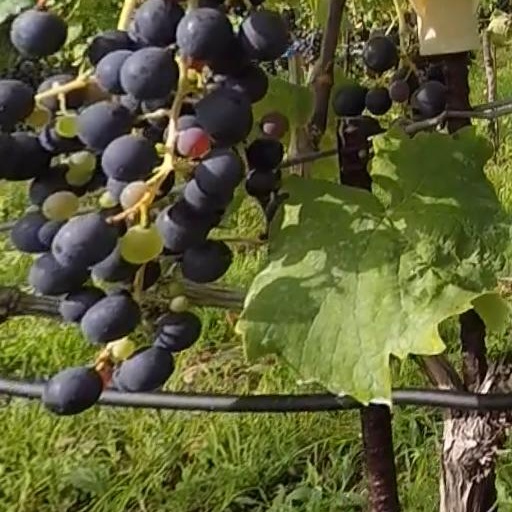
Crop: grape